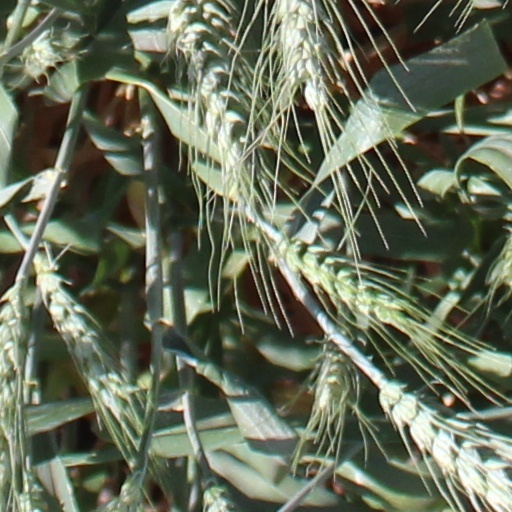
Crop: wheat